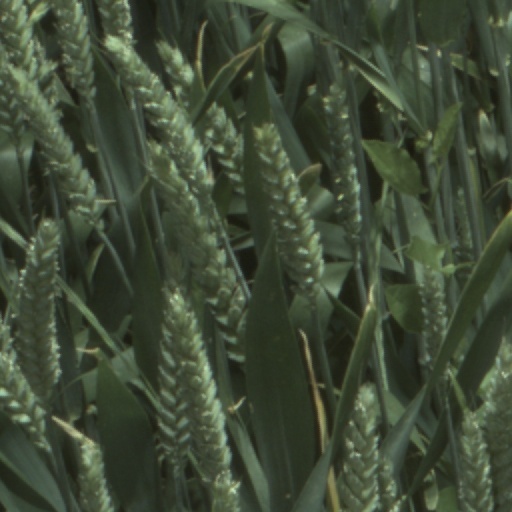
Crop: wheat